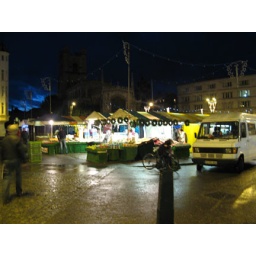
My favorite picture of the batch! Note Christmas wreaths, blue clouds, and Great St. Mary's church tower in background.